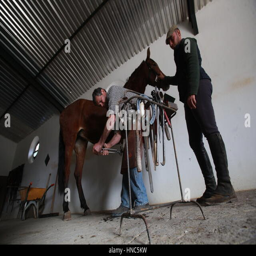
the farrier is the person in charge of ironing the horses , mules and donkeys .